Mikengreg

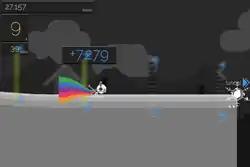
"Solipskier" gameplay

Their first game as Mikengreg was "Solipskier", where the player's finger draws the ground for the on-screen skier to pass through a level filled with gates, tunnels, and walls. It was designed as a Flash game, which set the limitations for its mechanics. The game concept came from a brainstorming session about parallax scrolling, and was revised in fits of creativity. They paired the parallax scrolling with speed and began to prototype. Boxleiter first understood its potential when publishers fought for the bid to the game. They then decided to develop for iOS in addition to Flash, and to release both versions simultaneously. It was released on August 29, 2010 and became their first game to receive public appreciation. "Solipskier" for iOS made around $70,000 in its first two months (as compared to $15,000 from the Flash release), which gave them enough stability to branch out into non-Flash platforms.